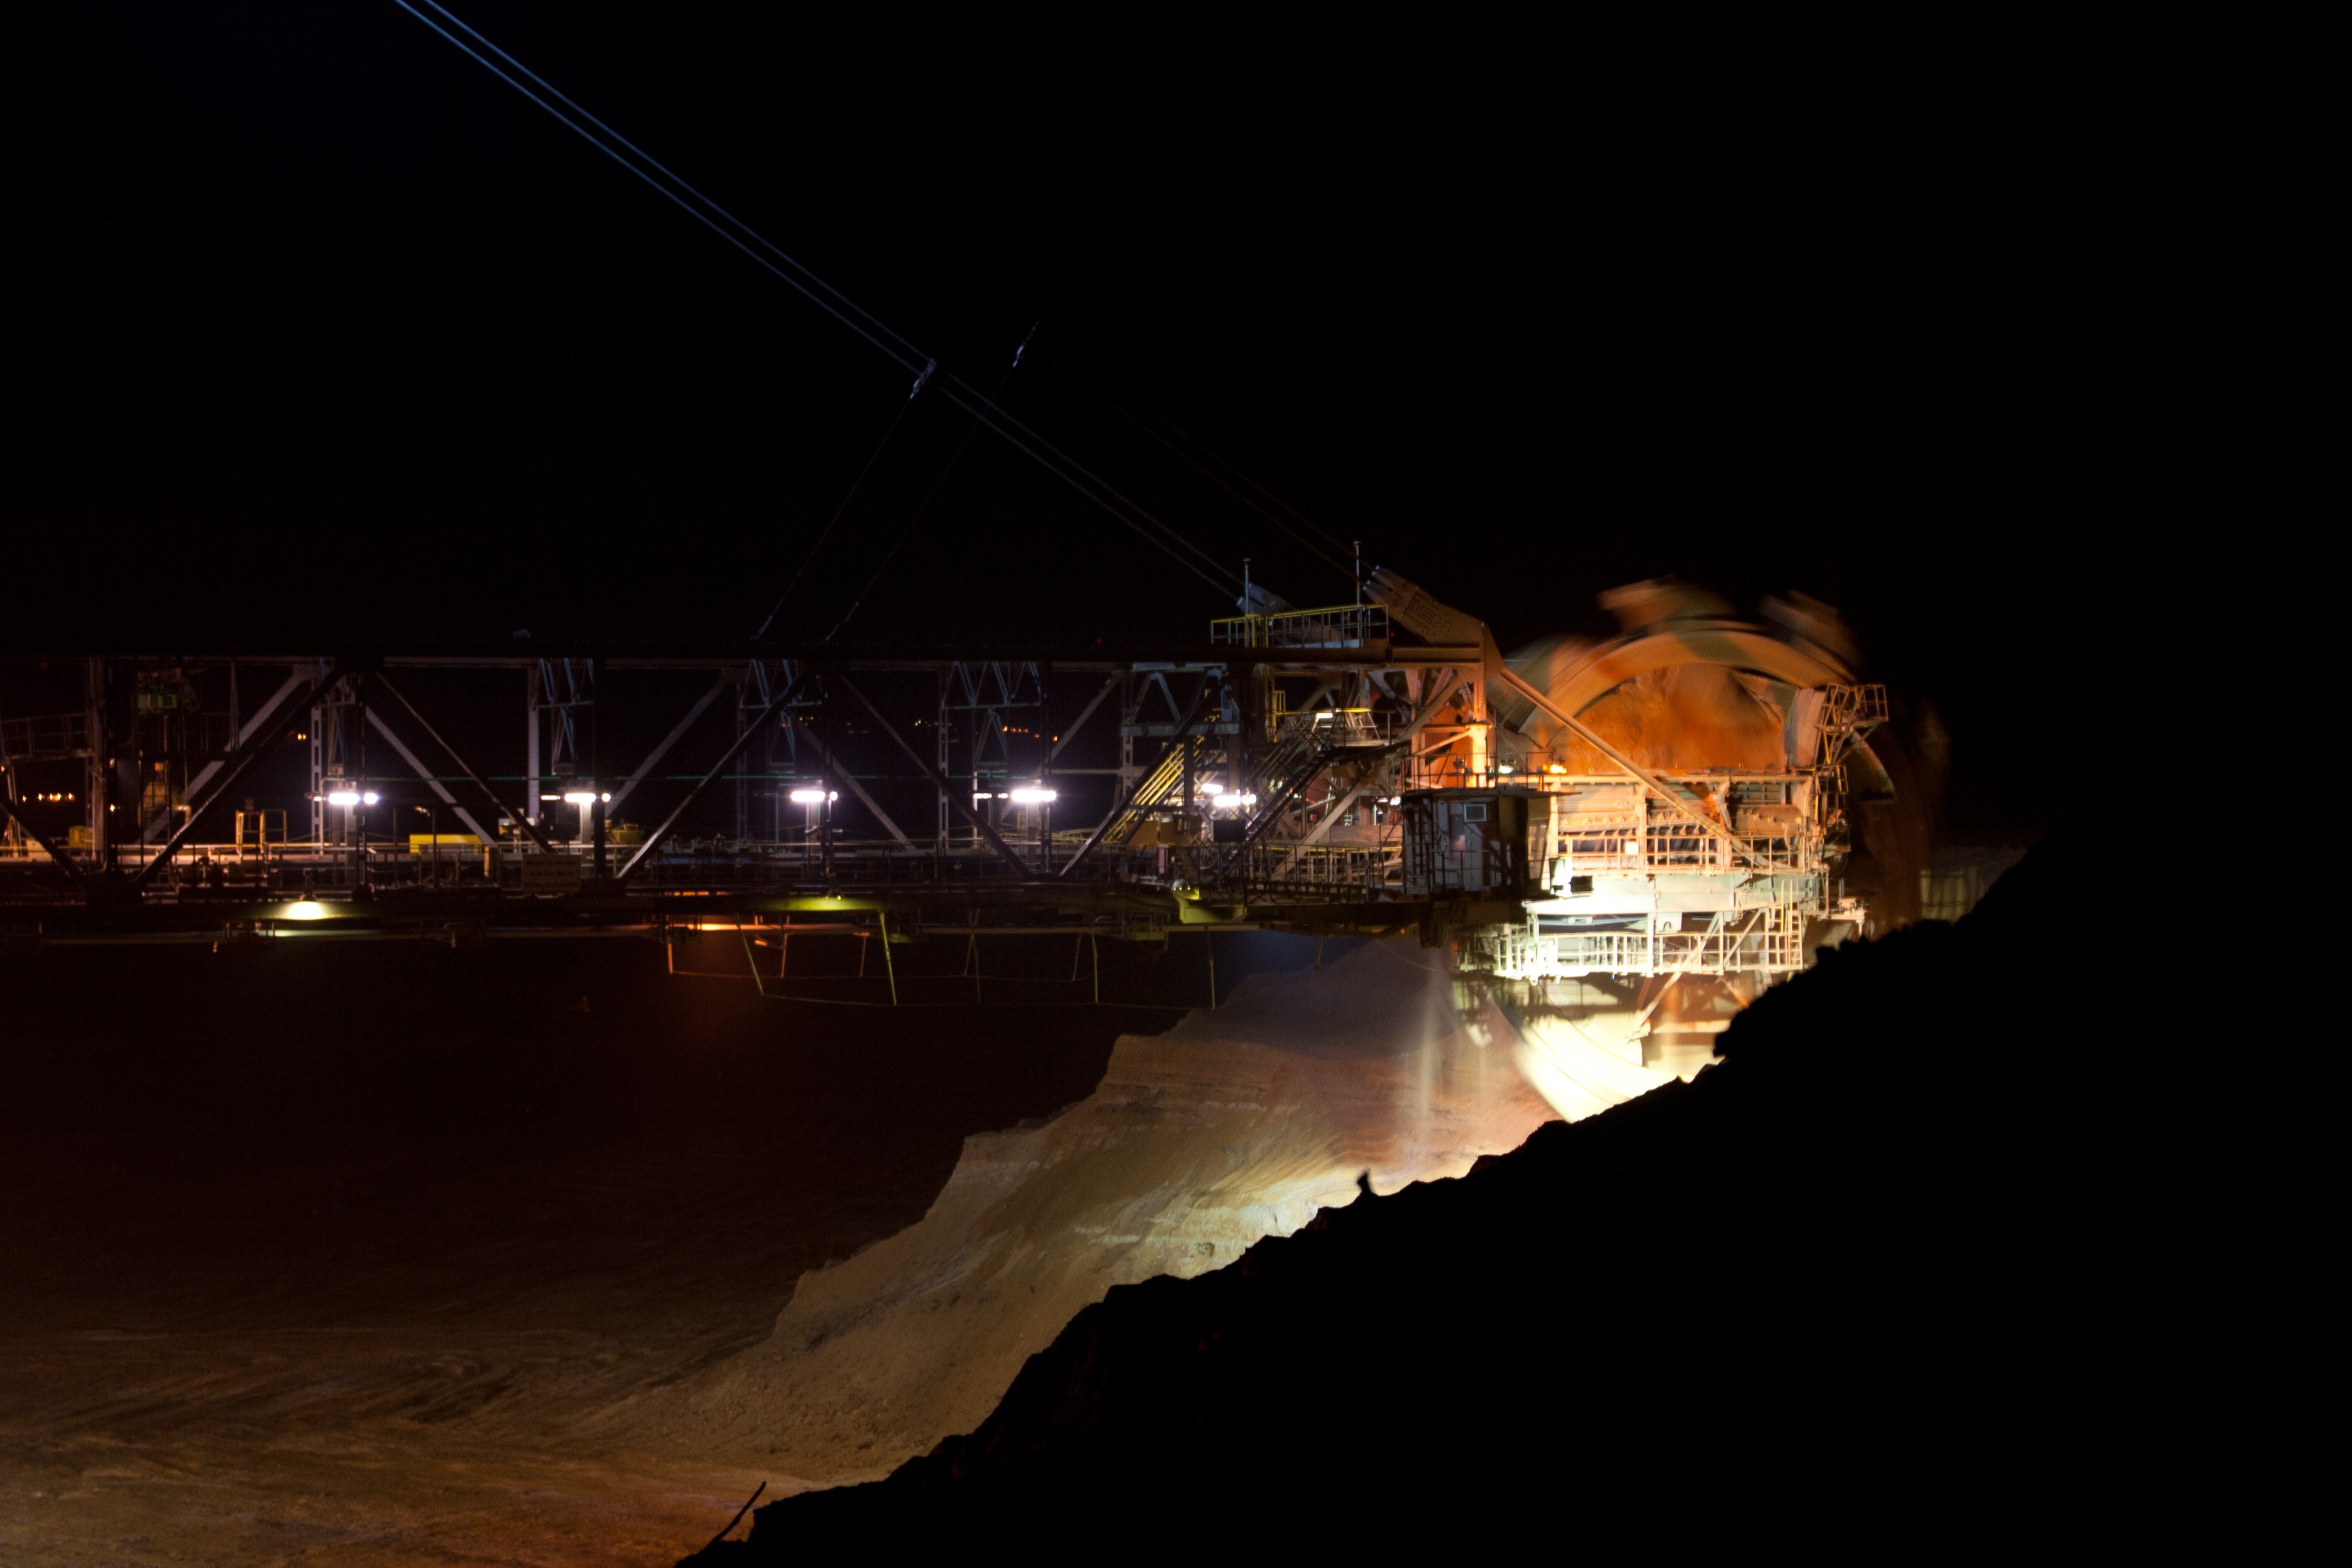
light, bridge, night, dusk, evening, reflection, vehicle, darkness, waterway, open pit mining, bucket wheel excavators, brown coal